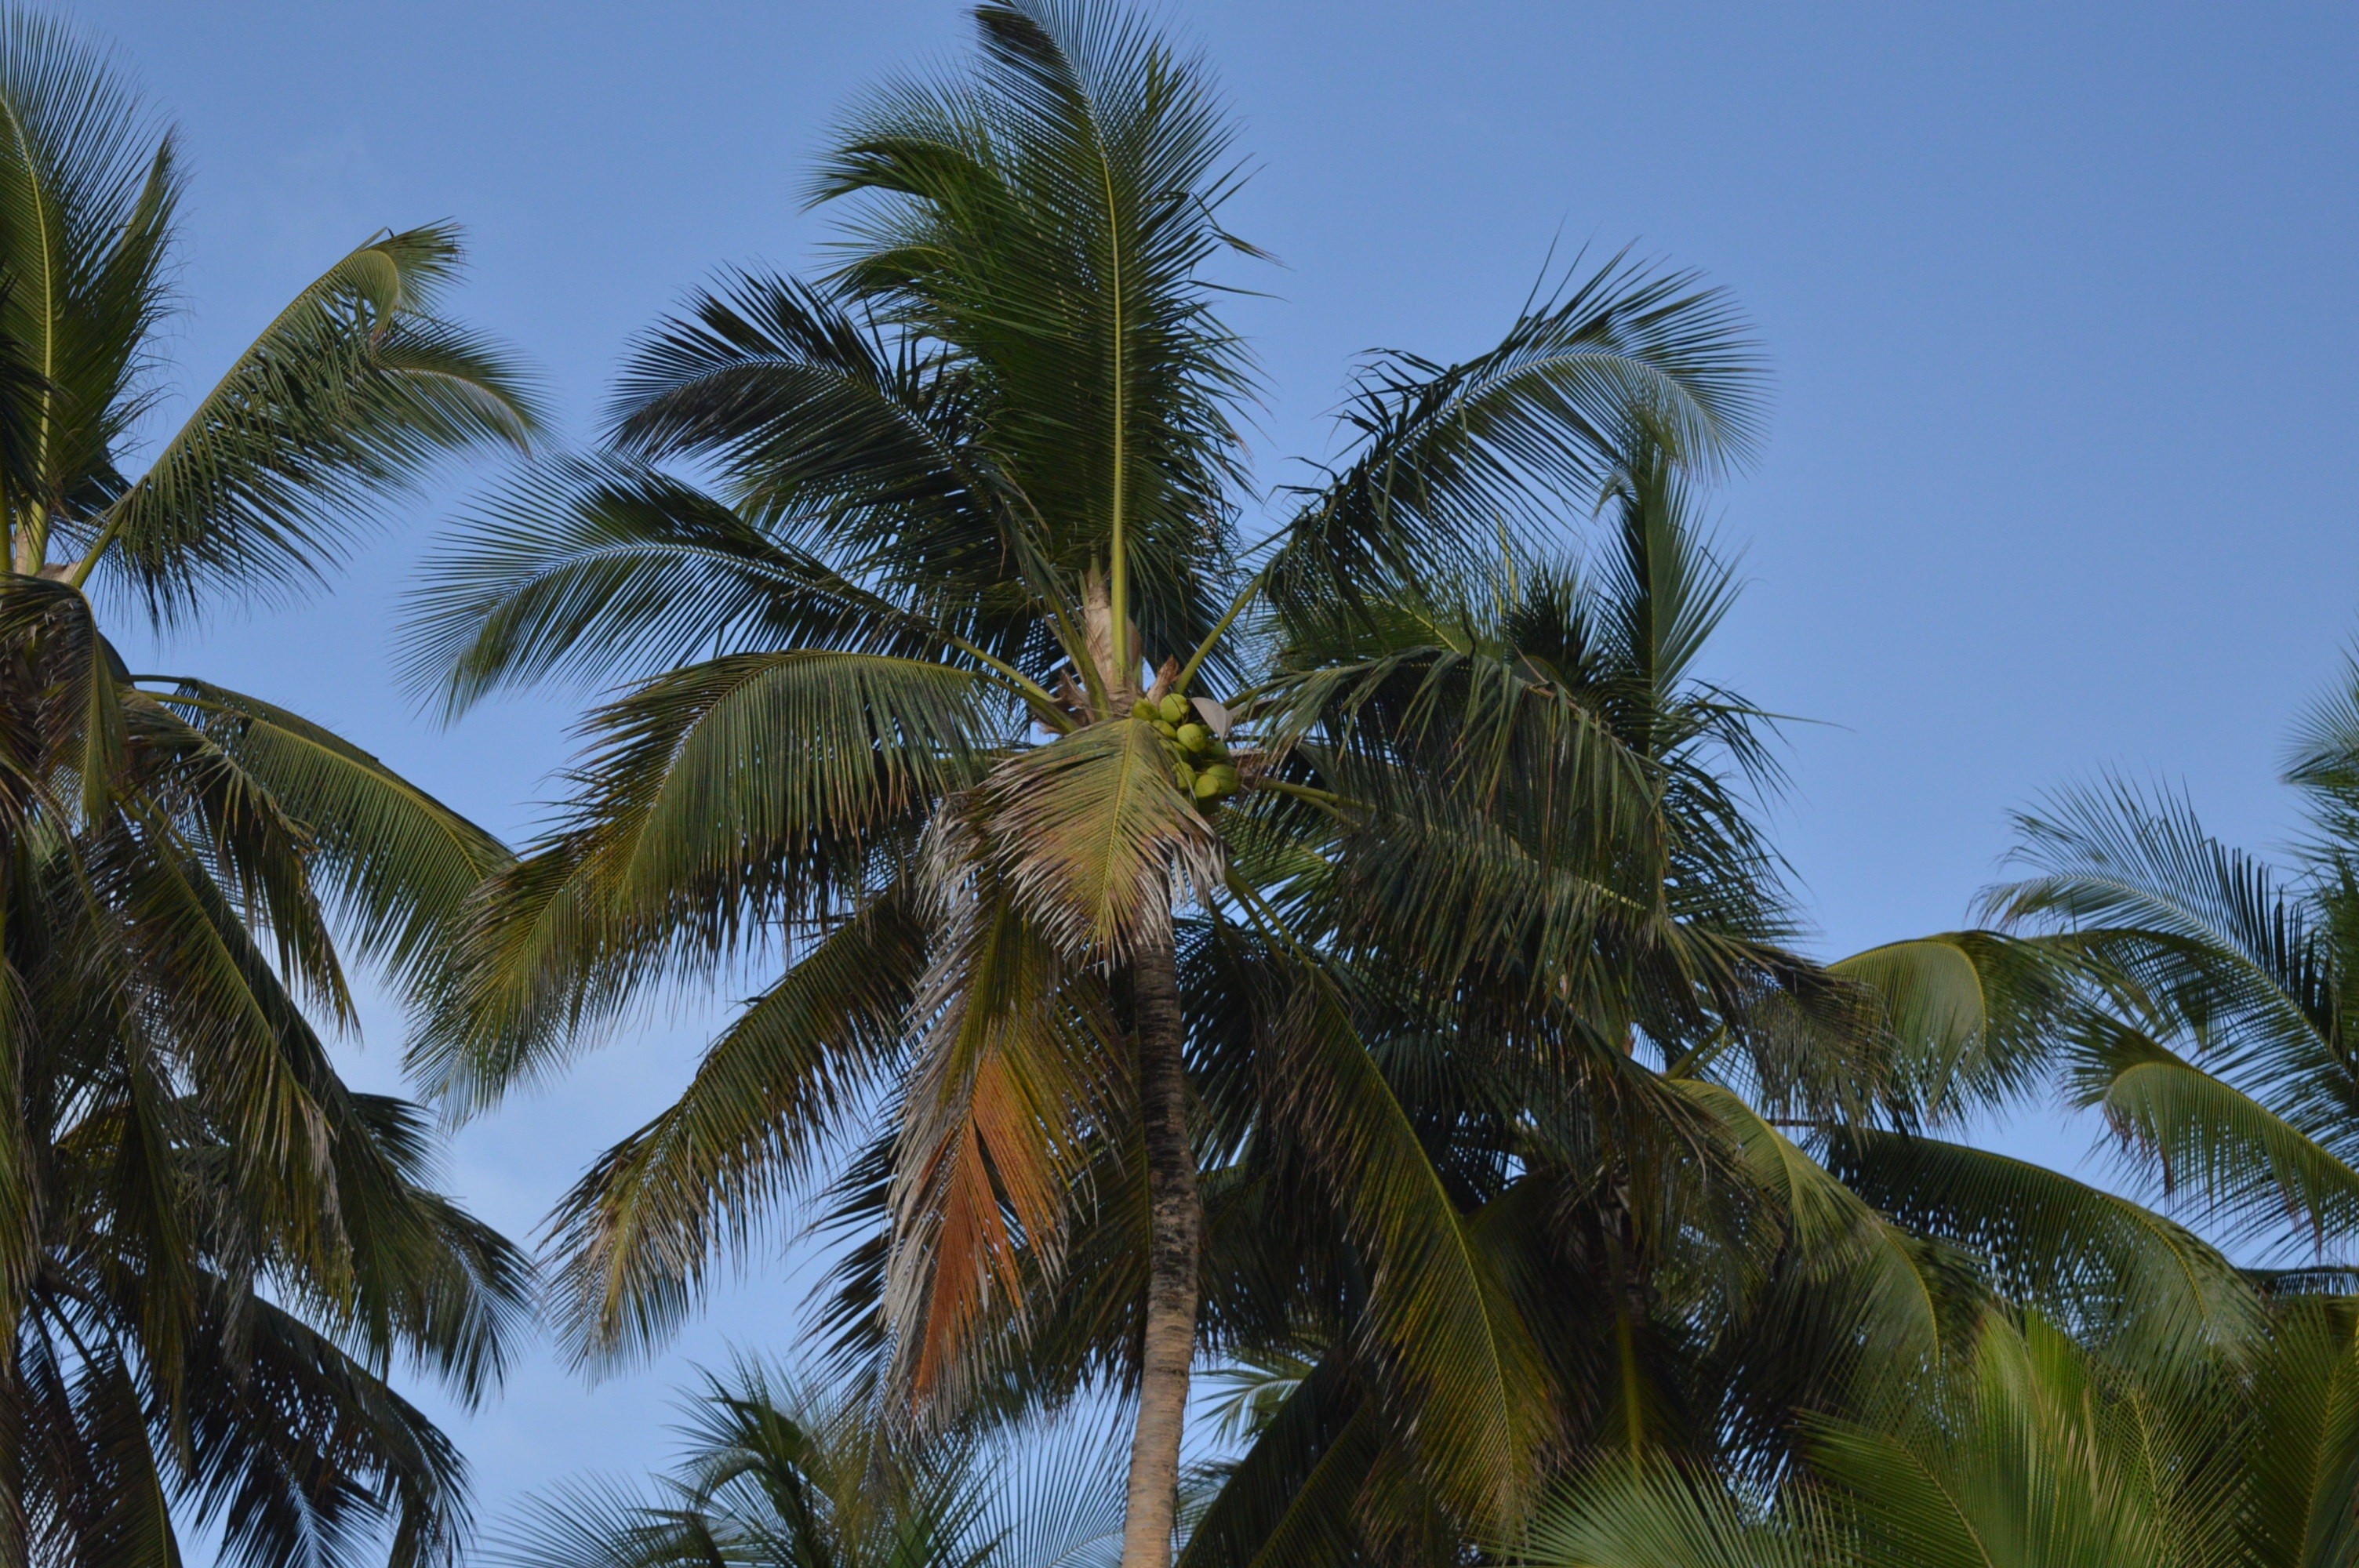
beach, sea, coast, tree, water, nature, ocean, plant, sky, palm tree, green, jungle, palm, tropical, island, botany, tourism, coconut, tropics, palm tree isolated, flowering plant, coconut tree, woody plant, land plant, arecales, palm family, borassus flabellifer